Carboniferous

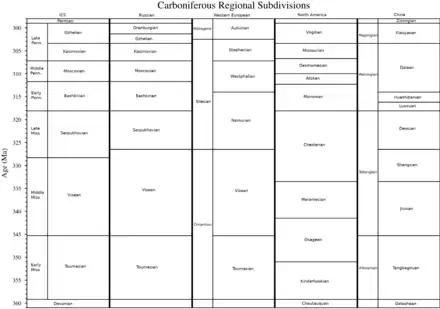
Chart of regional subdivisions of the Carboniferous Period

The Viséan Stage was introduced by André Dumont in 1832 and is named after the city of Visé, Liège Province, Belgium. In 1967, the base of the Visean was officially defined as the first black limestone in the Leffe facies at the Bastion Section in the Dinant Basin. These changes are now thought to be ecologically driven rather than caused by evolutionary change, and so this has not been used as the location for the GSSP. Instead, the GSSP for the base of the Visean is located in Bed 83 of the sequence of dark grey limestones and shales at the Pengchong section, Guangxi, southern China. It is defined by the first appearance of the fusulinid "Eoparastaffella simplex" in the evolutionary lineage "Eoparastaffella ovalis – Eoparastaffella simplex" and was ratified in 2009.